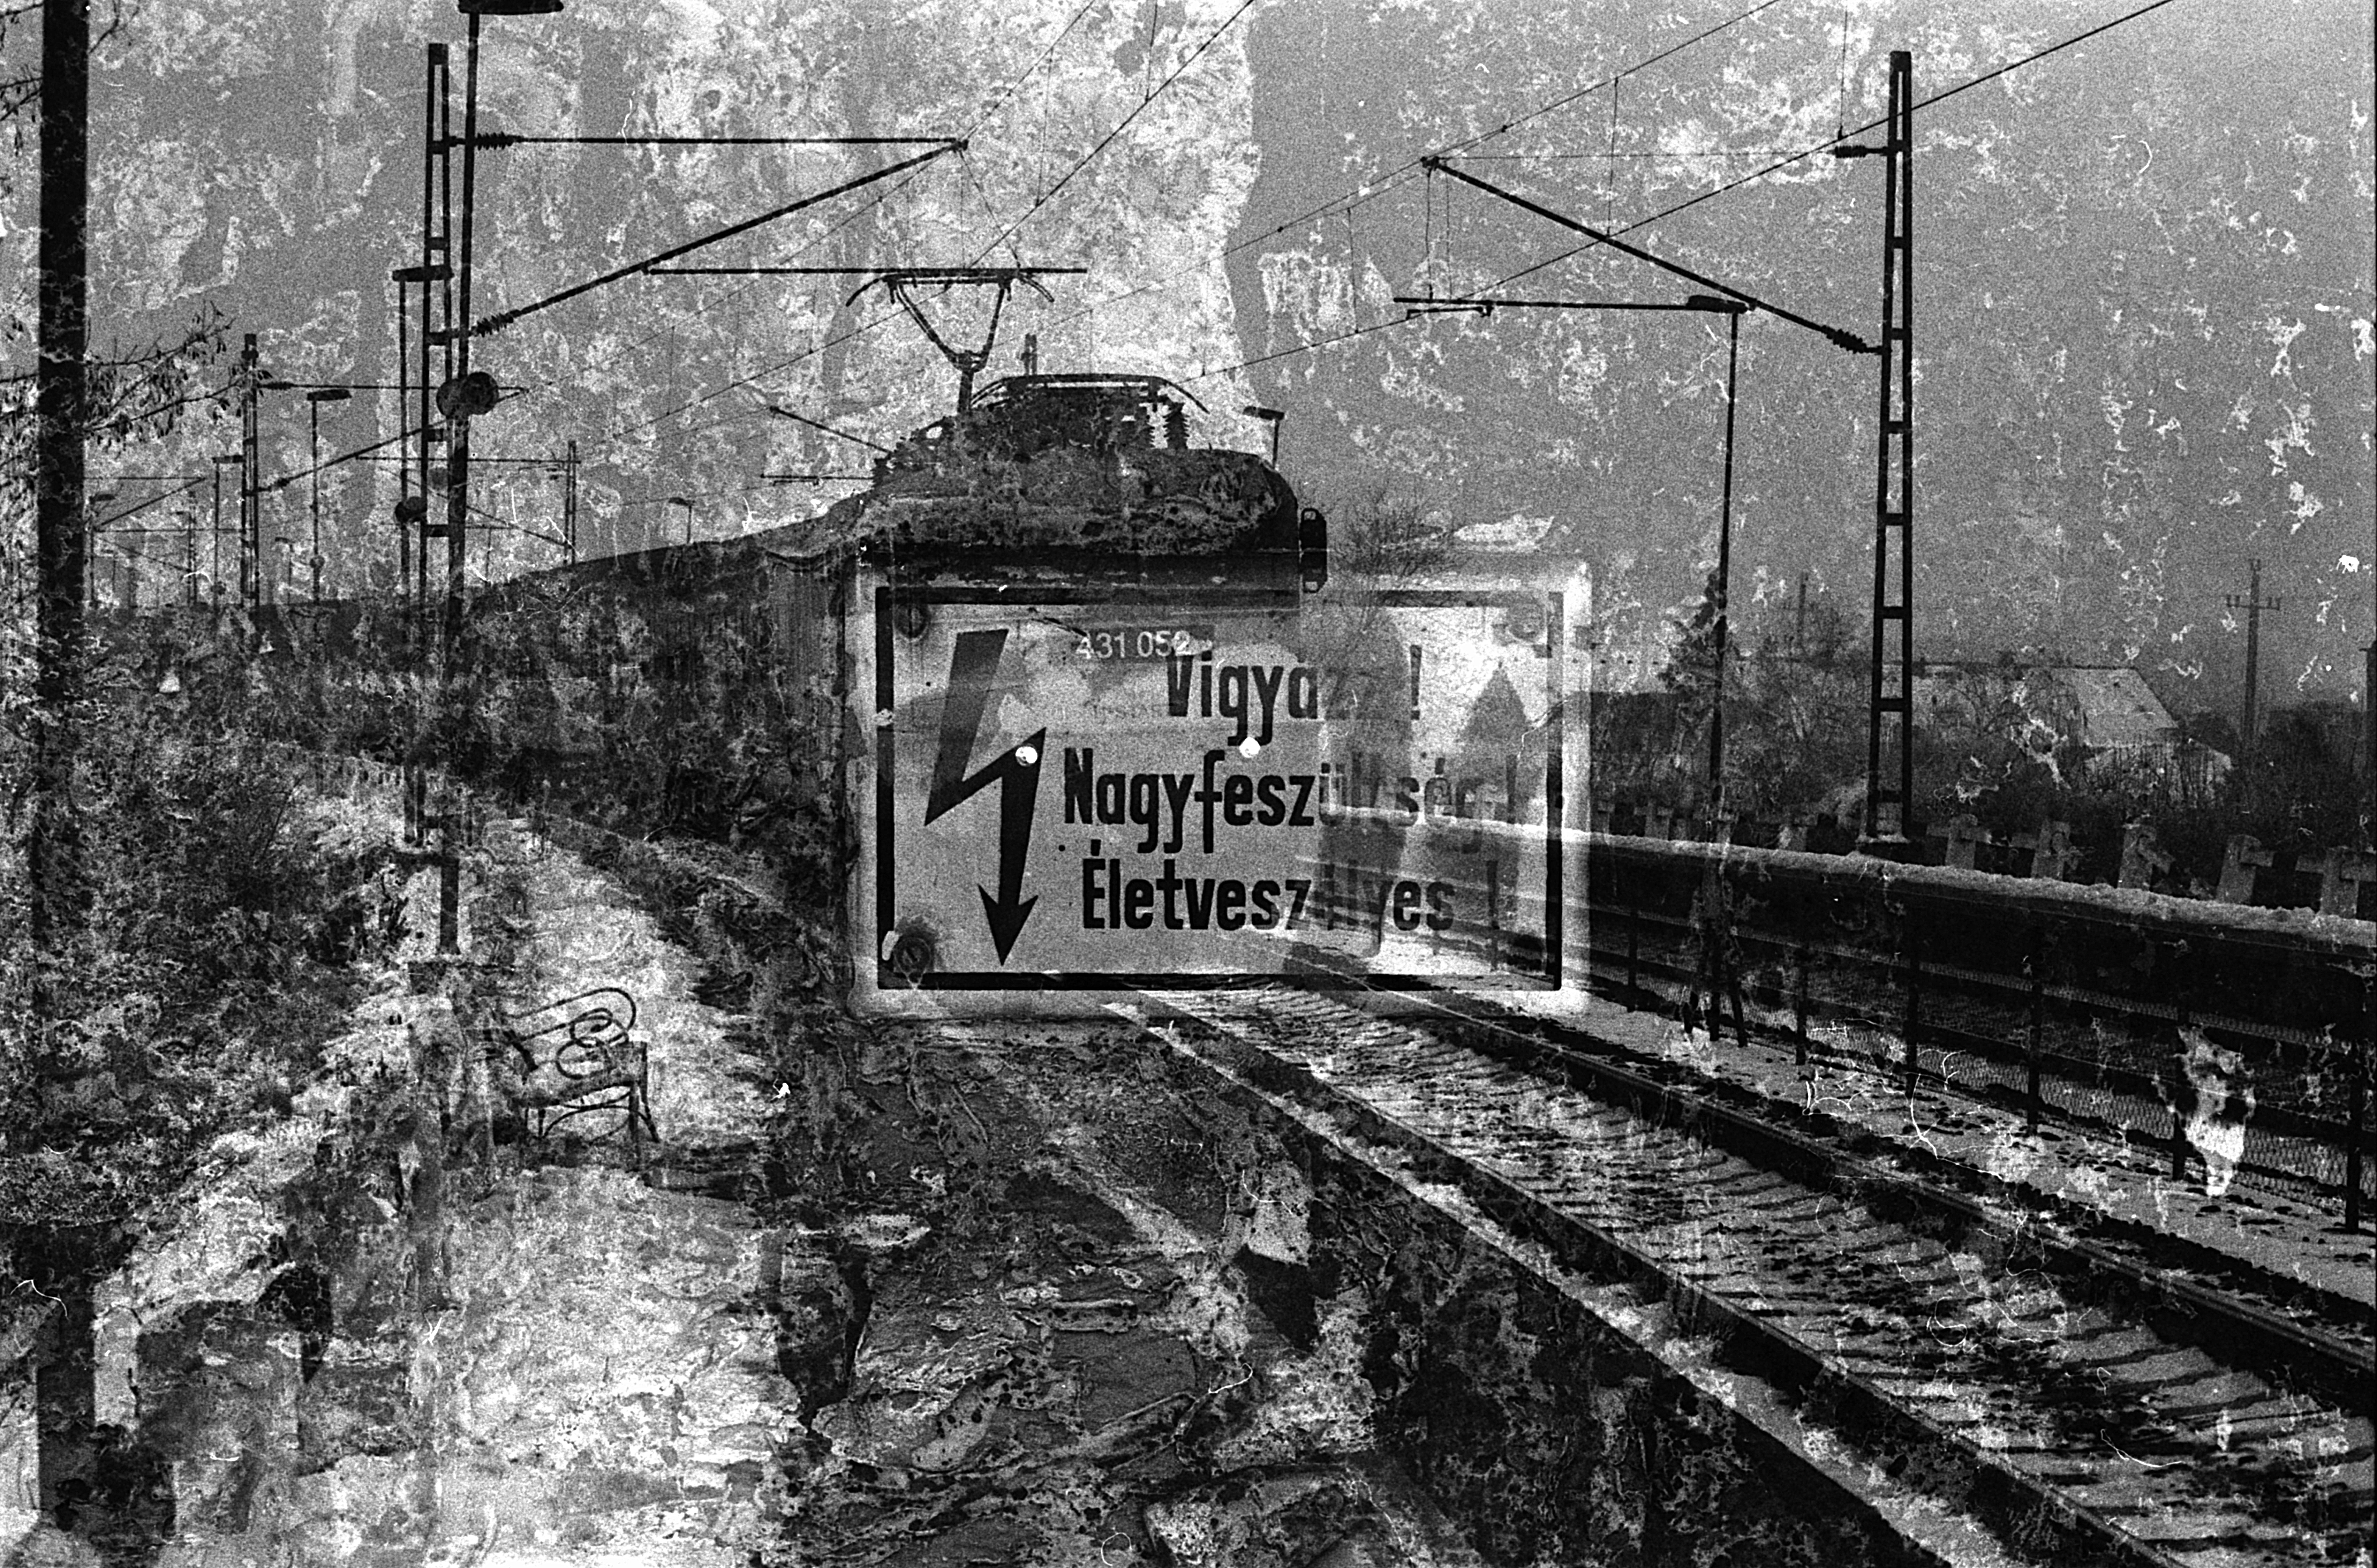
snow, black and white, track, railway, railroad, road, town, rail, city, urban, train, travel, transit, transportation, transport, sign, vehicle, station, train station, monochrome, public, european, information, mass, rail transport, urban area, monochrome photography, rolling stock